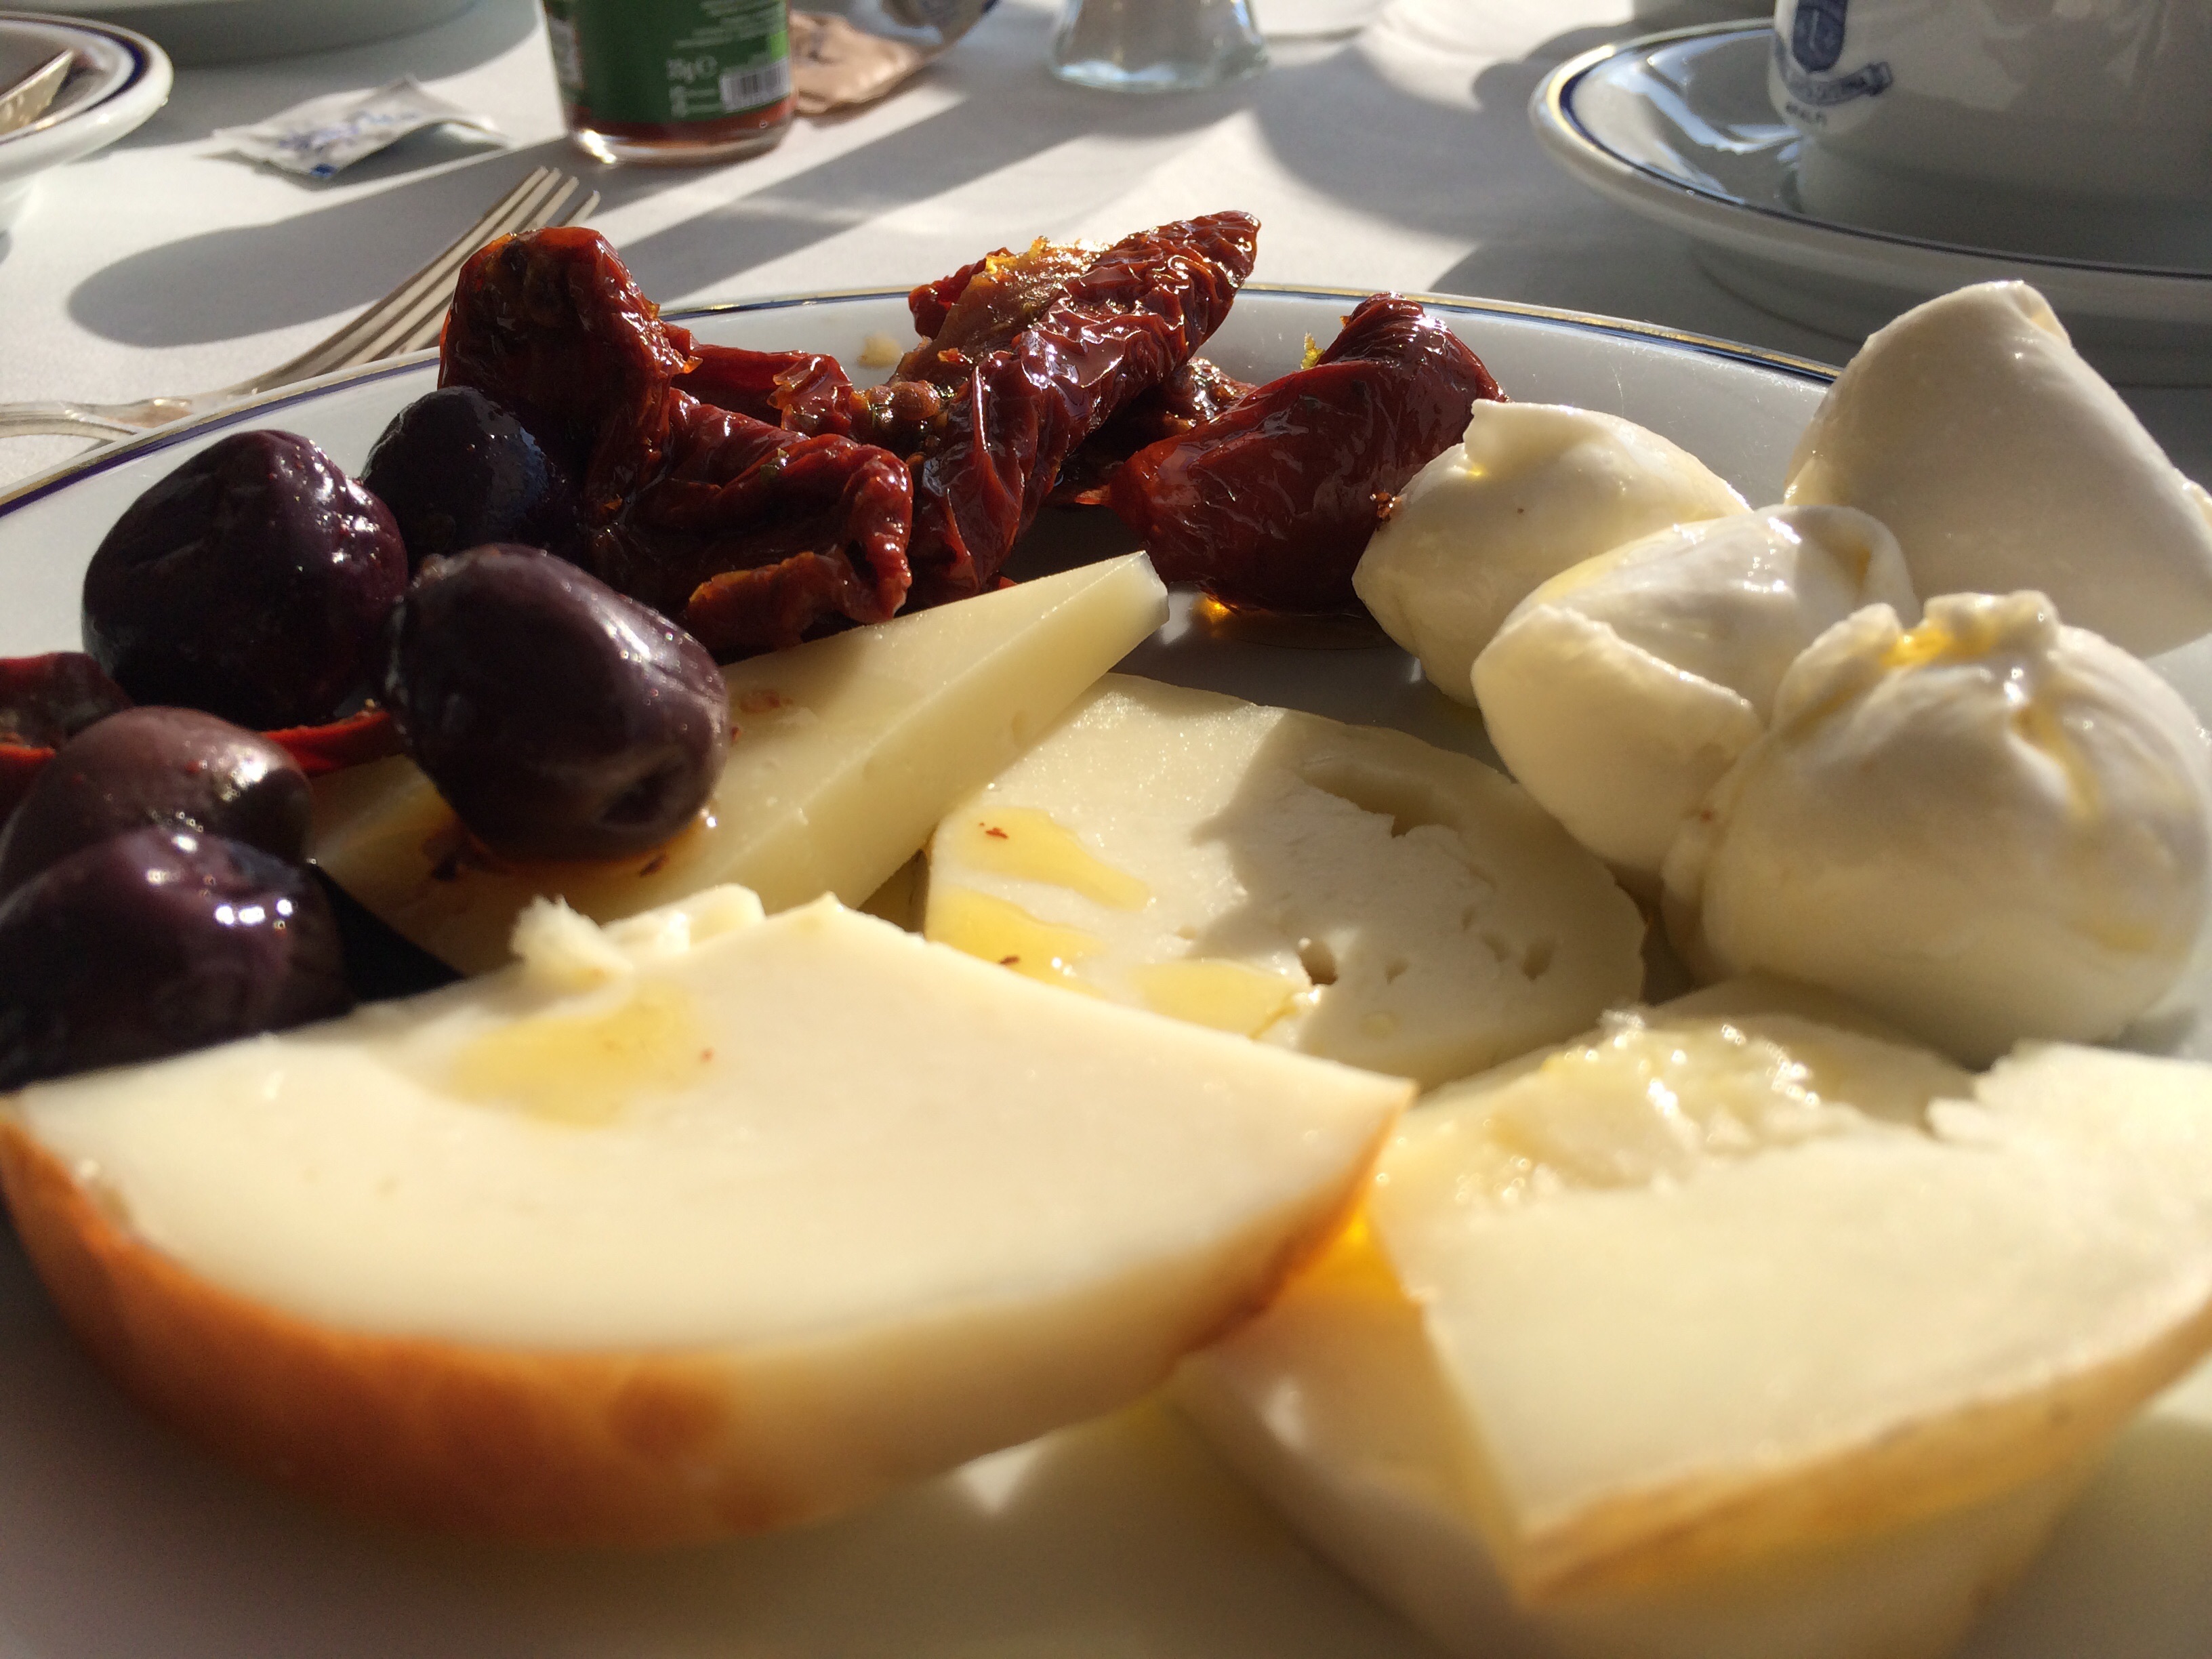
dish, meal, food, produce, vegetable, fresh, italy, dried, breakfast, milk, snack, meat, cuisine, cheese, tomato, starter, dairy, mozzarella, appetizer, hors d oeuvre, sun dried tomatoes, full breakfast